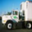
Label: truck